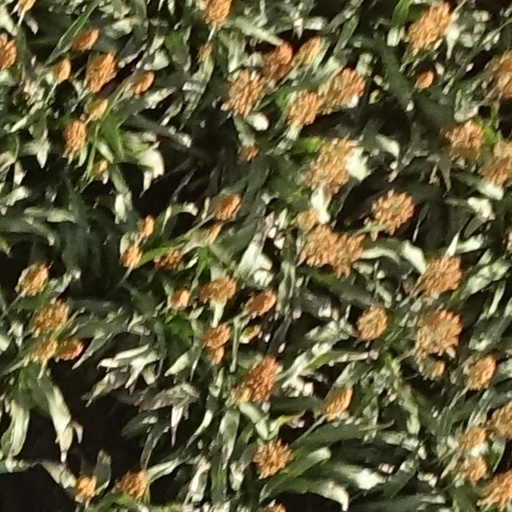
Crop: sorghum